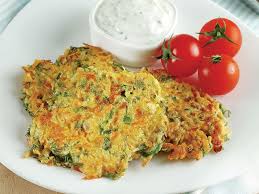
Yemek: mucver